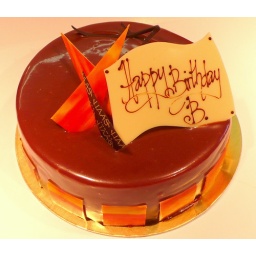
milk chocolate passion fruit mousse cake by Thomas Haas